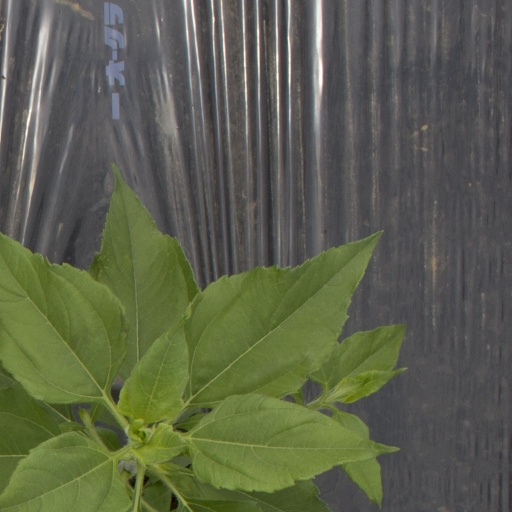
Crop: Jerusalem artichoke